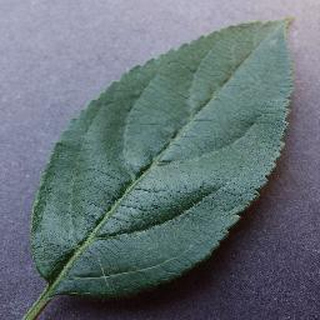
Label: healthy_apple